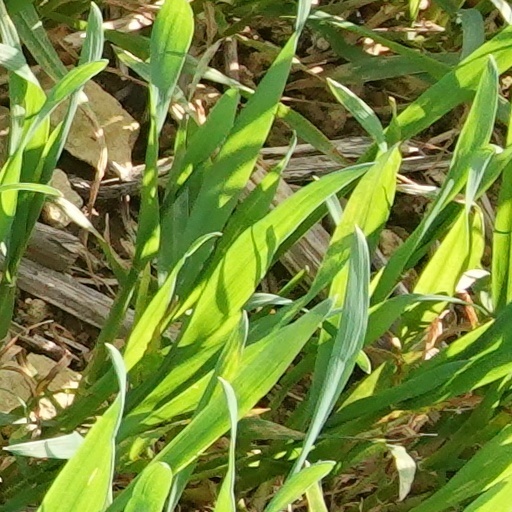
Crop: wheat